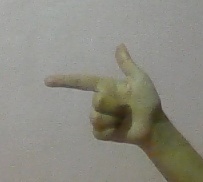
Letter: yaa